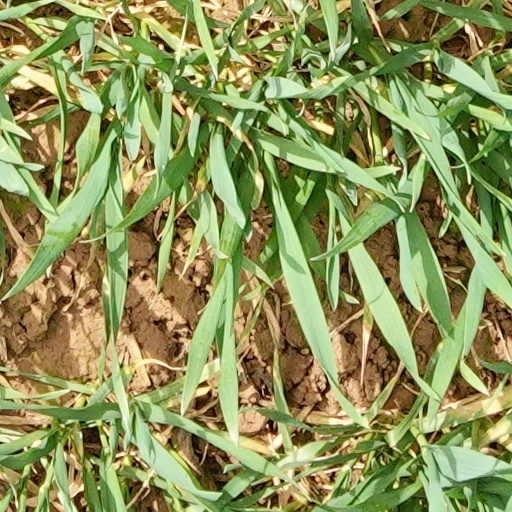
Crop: wheat